Roman Polanski

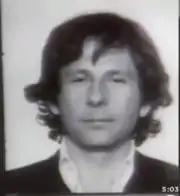
Mugshot of Polanski following his 1977 arrest

In 1959, Polanski married actress Barbara Kwiatkowska-Lass. She starred in his short film "When Angels Fall". The couple separated in 1961 and divorced the next year.